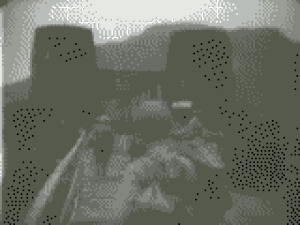
Le pont Ludendorff, plus connu sous le nom de pont de Remagen, était un pont ferroviaire allemand enjambant le Rhin à Remagen, au sud de Bonn. Après le pont de chemin de fer de Wesel qui fut dynamité le 7 mars 1945, il était le dernier pont intact sur le Rhin durant les dernières semaines de la Seconde Guerre mondiale en Europe. Il put être pris par les Américains le 7 mars 1945, facilitant le franchissement du fleuve par les Alliés.